Post–World War II economic expansion

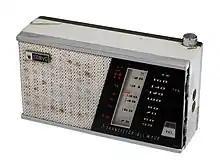
A transistor radio made by Sanyo in 1959. Japan manufactured much of the world's consumer electronics during this period.

After 1950 Japan's economy recovered from the war damage and began to boom, with the fastest growth rates in the world. Given a boost by the Korean War, in which it acted as a major supplier to the UN force, Japan's economy embarked on a prolonged period of extremely rapid growth, led by the manufacturing sectors. Japan emerged as a significant power in many economic spheres, including steel working, car manufacturing and the manufacturing of electronics. Japan rapidly caught up with the West in foreign trade, GNP, and general quality of life. The high economic growth and political tranquility of the mid to late 1960s were slowed by the quadrupling of oil prices in 1973. Almost completely dependent on imports for petroleum, Japan experienced its first recession since World War II. Another serious problem was Japan's growing trade surplus, which reached record heights. The United States pressured Japan to remedy the imbalance, demanding that Tokyo raise the value of the yen and open its markets further to facilitate more imports from the United States.